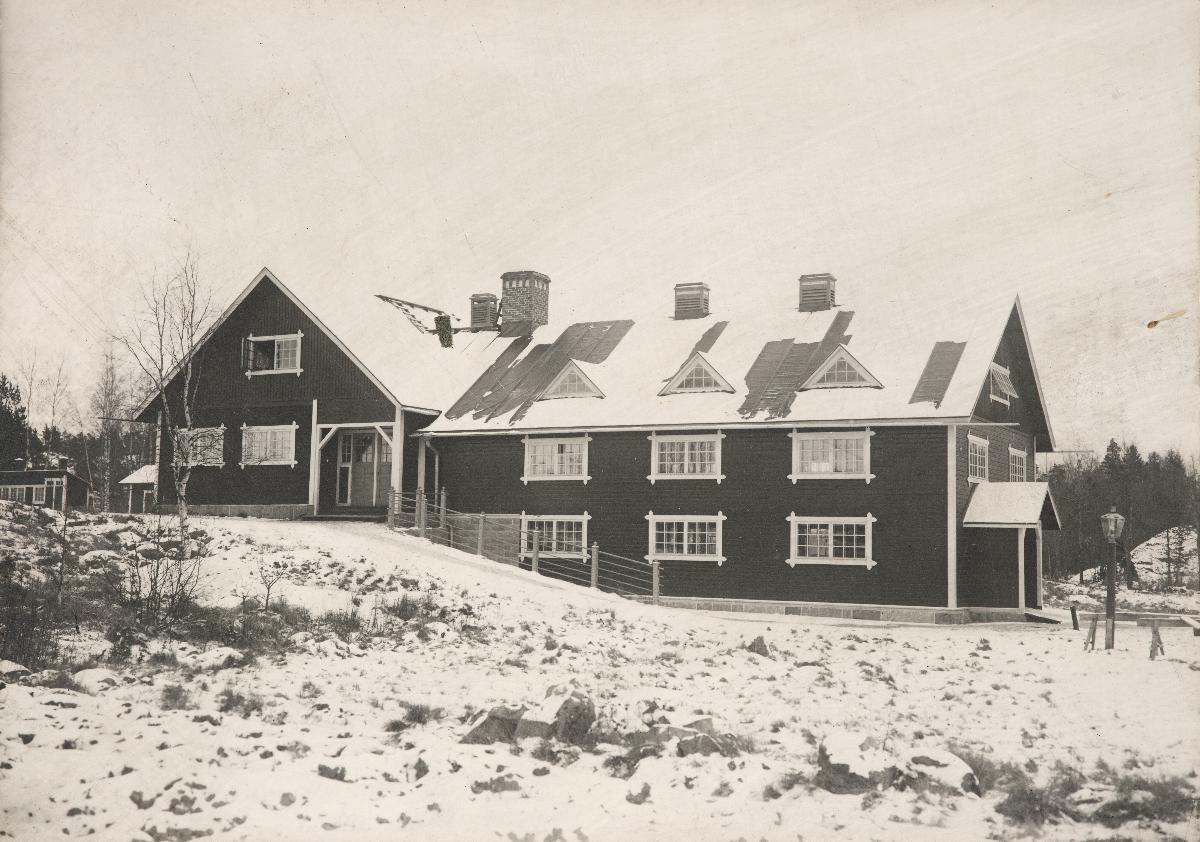
Bengtsårin kasvatuslaitos, vuodesta 1926 koulukoti, Helsingin kaupungin pahatapaisille pojille.
sisällön kuvaus: Bengtsårin kasvatuslaitos, vuodesta 1926 koulukoti, Helsingin kaupungin pahatapaisille pojille. Talo sijaitsee saaressa Bromarvin kunnassa, vuodesta 1977 Hangon kaupungissa, Hankoniemen pohjoispuolella. Päätalon ympärillä näkyy pienempiä rakennuksia, ja maassa on lunta. Koulukodin toiminta loppui vuonna 1940, ja vuodesta 1948 lähtien saarella on järjestetty leiritoimintaa nuorille. mustavalkoinen
Ajankohta: 1912-1925
Paikka: Suomi, Uusimaa, Hanko, Bengtsår, Bengtsår
Aiheet: kasvatuslaitokset, koulukodit, koulurakennukset, puurakennukset, lumipeite, pihapiirit, saaret, reformatories, reform schools, school buildings, wooden buildings, snow cover, islands, uppfostringsanstalter, skolhem, skolbyggnader, träbyggnader, snötäcke, öar